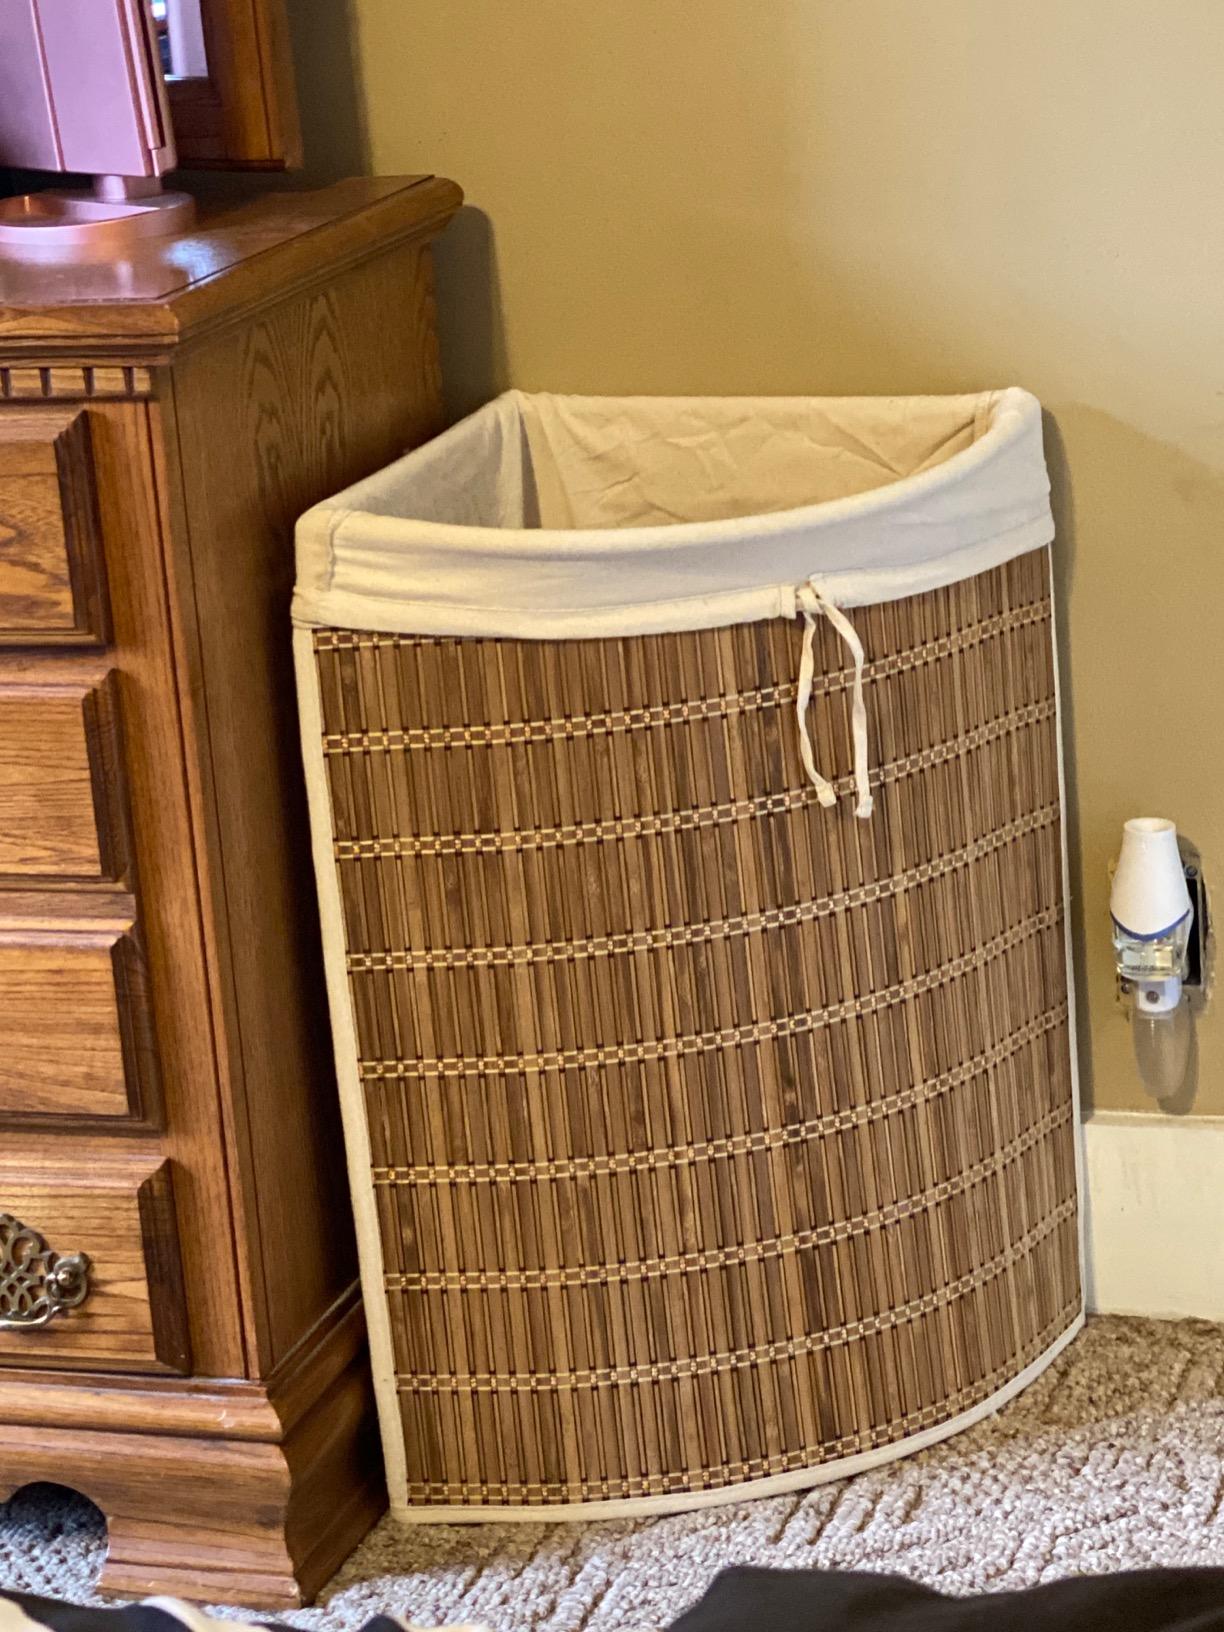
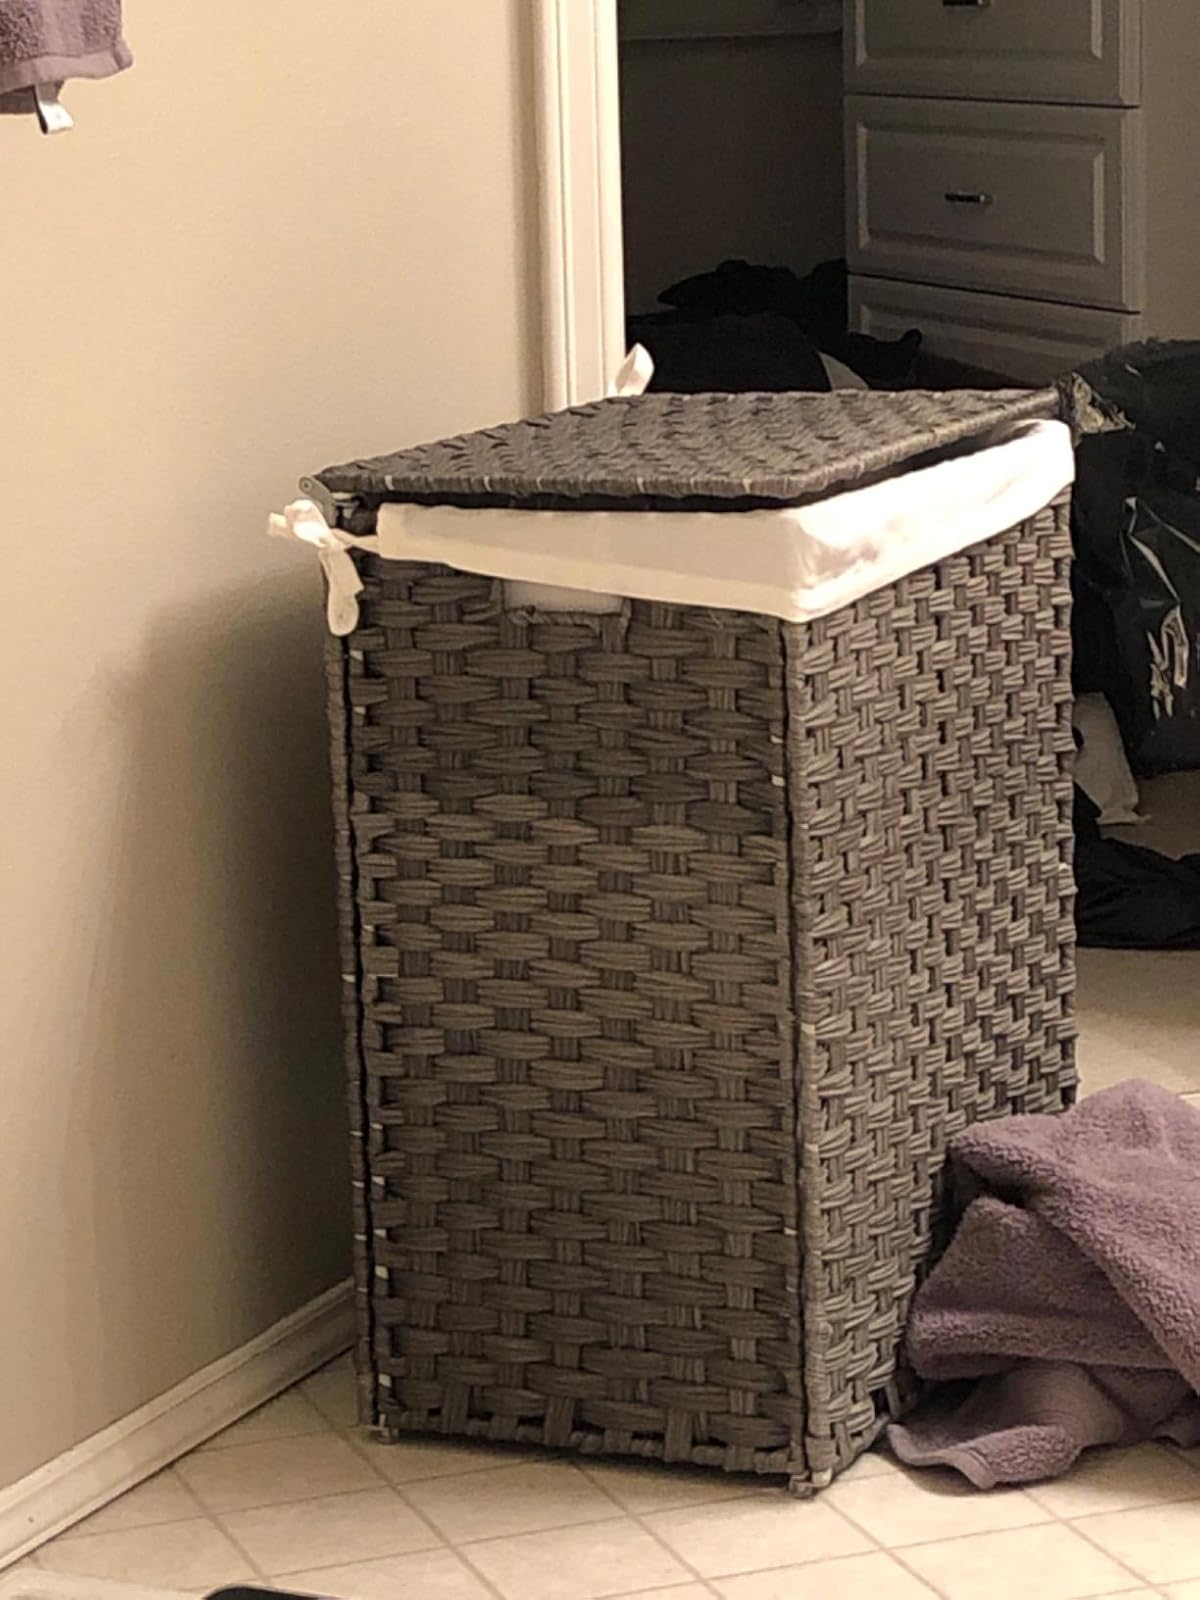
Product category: items_hamper
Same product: no